Taq-e Bostan

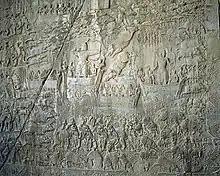
Scene of boar hunting Khosrow II. The recurve bow used by the king is considered Hunnish.

The upper relief, added in the 19th century, shows the Qajar era Governor in Kermanshah, Mohammad-Ali Mirza Dowlatshah, in front of Fath-Ali Shah Qajar.